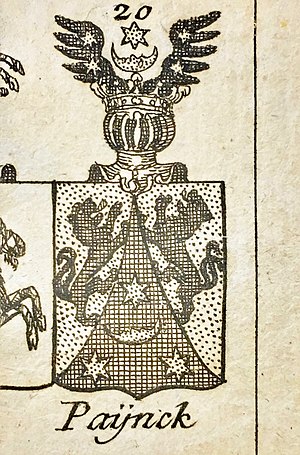
Peter Payngk
Peter Diderik Payngk var en tysk-dansk kemiker og læge.